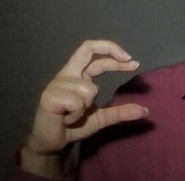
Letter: thal